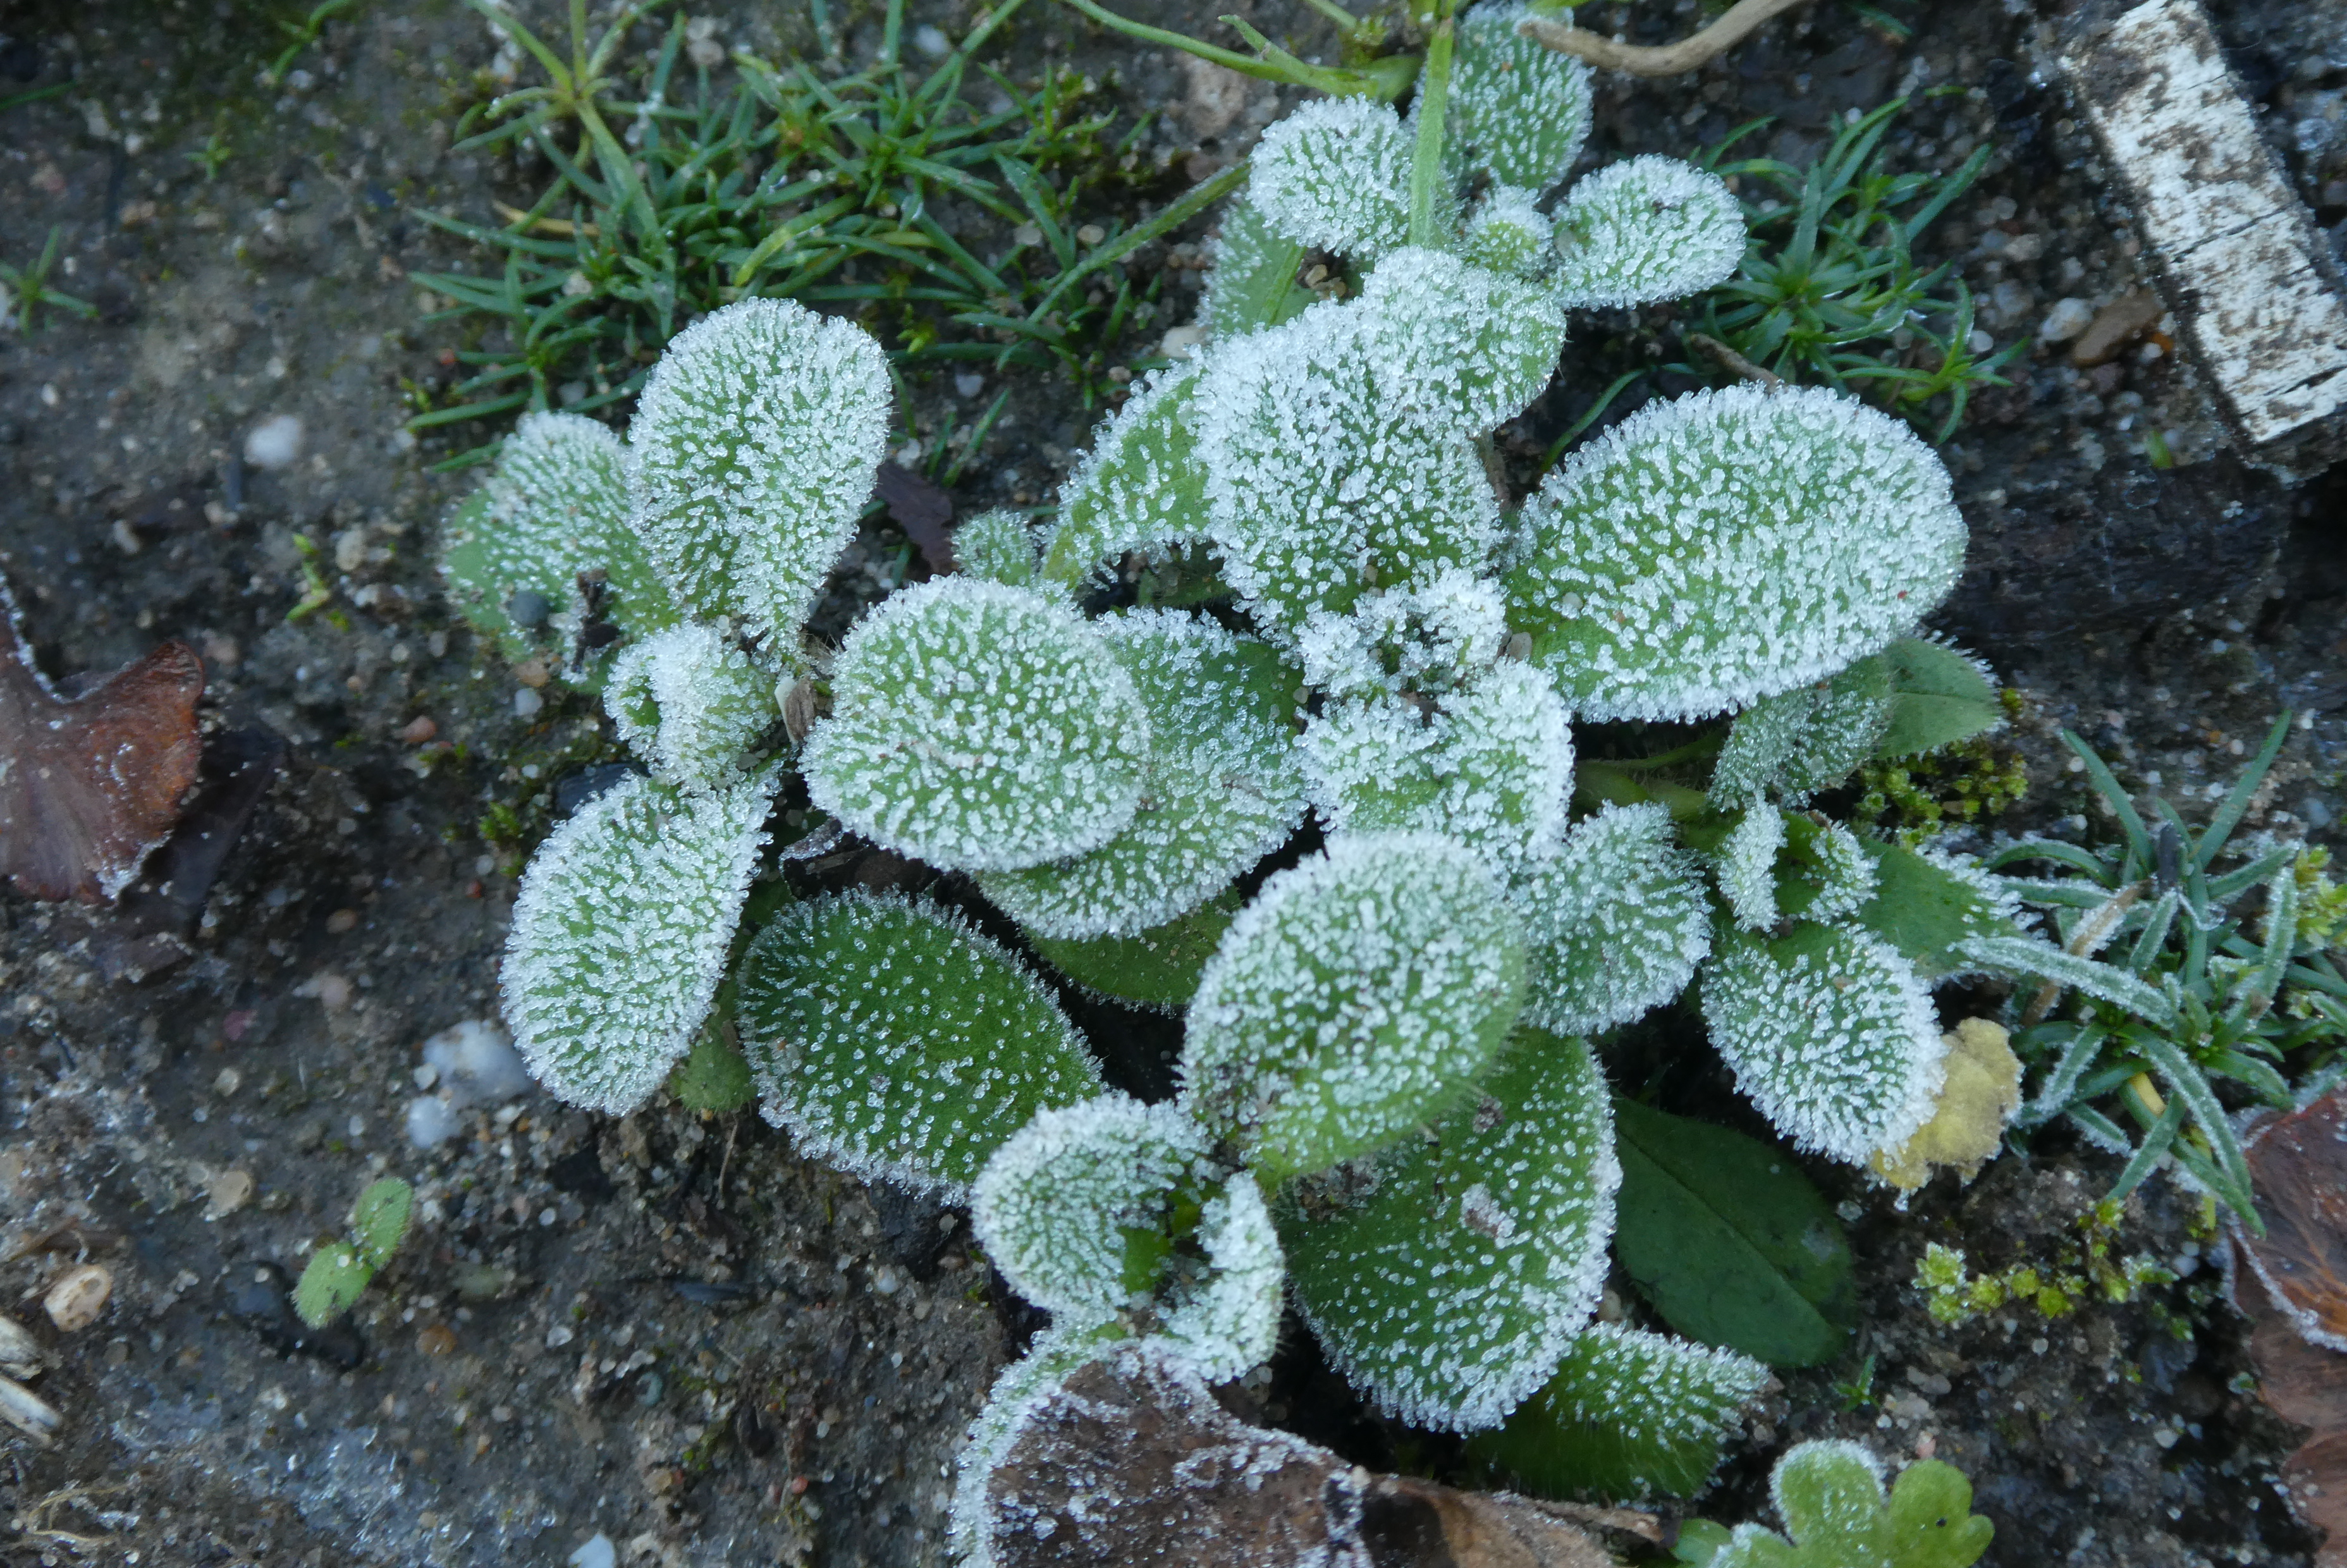
plant, frost, winter, flora, vegetation, subshrub, groundcover, cactus, non vascular land plant, stonecrop family, herb, antarctic flora, prickly pear, flower